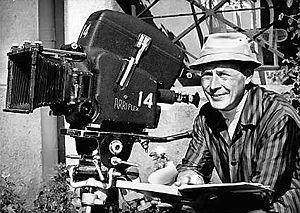
Hasse Ekman, né Hans Gösta Ekman à Stockholm le 10 septembre 1915, décédé à Marbella le 15 février 2004, est un réalisateur, acteur, scénariste et producteur de cinéma suédois.